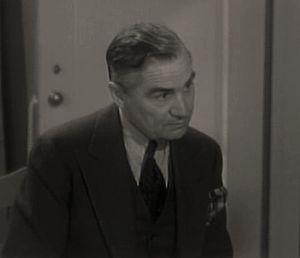
Leonard Willey est un acteur anglais, né le 15 décembre 1882 dans le Warwickshire — lieu à préciser, mort le 30 juin 1964 à Los Angeles.